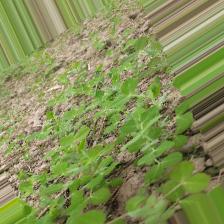
Label: Normal